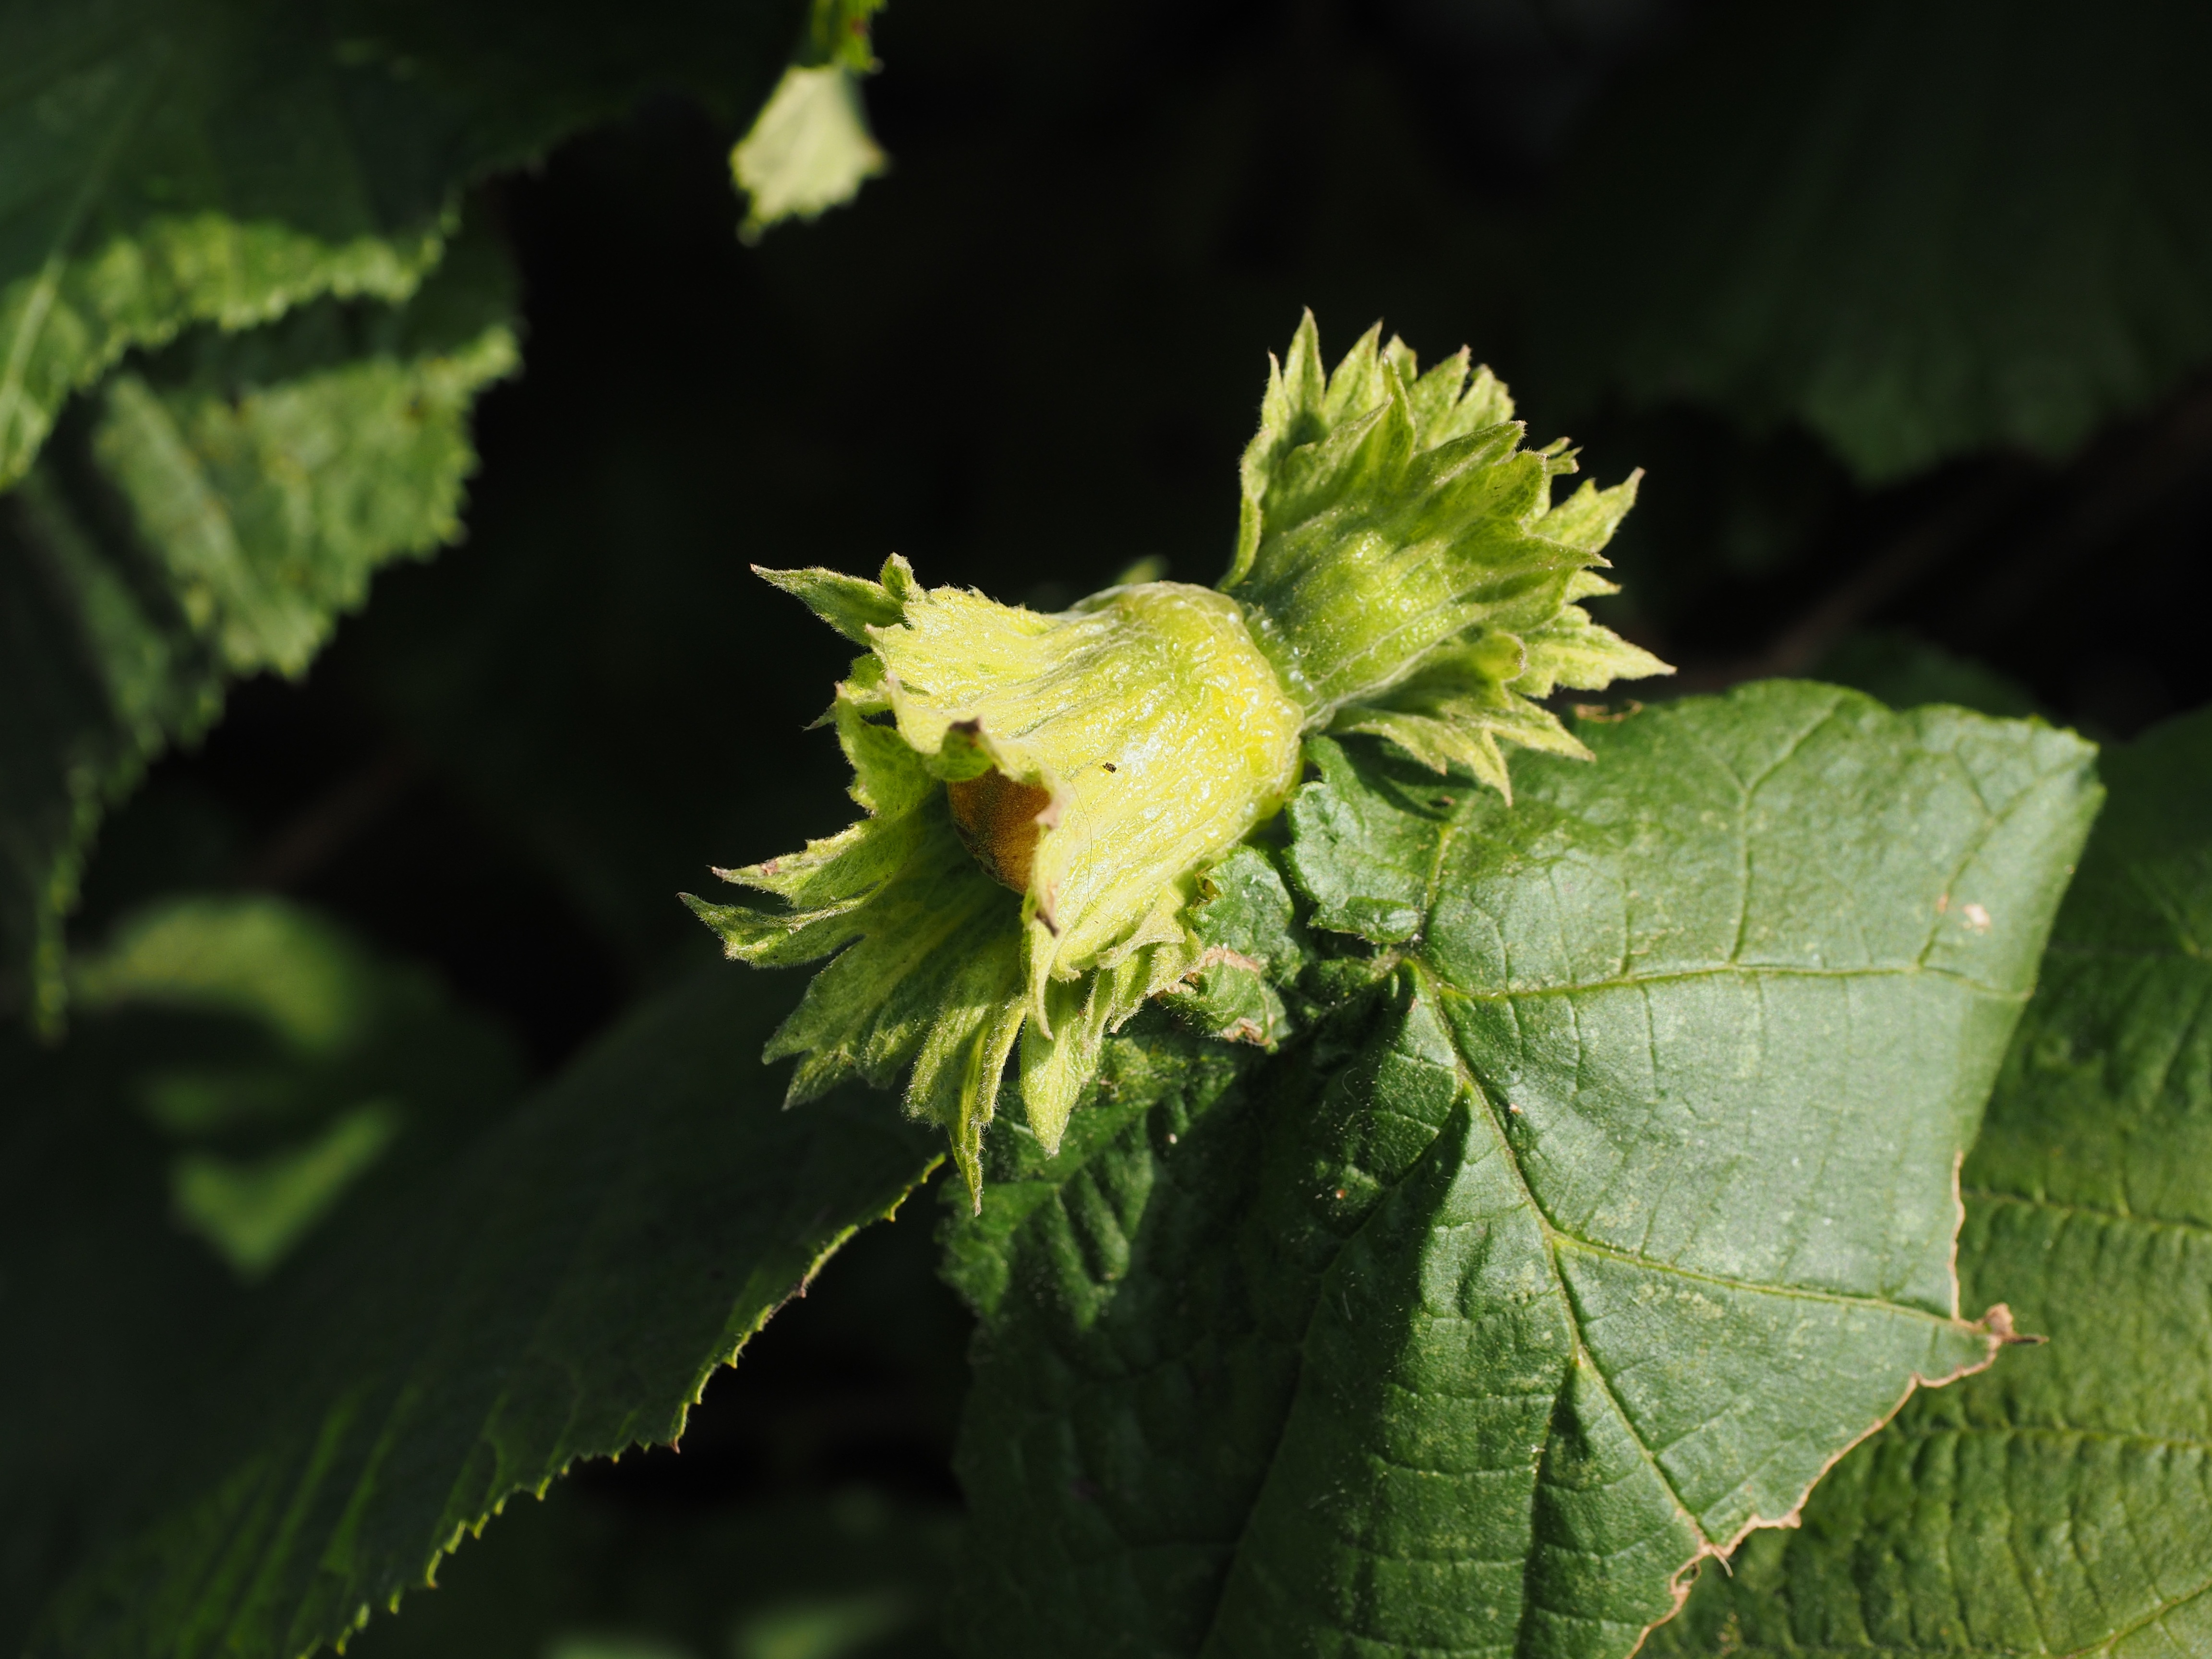
tree, nature, plant, fruit, leaf, flower, bush, food, green, produce, autumn, botany, flora, shrub, bud, hazelnut, hazel, macro photography, flowering plant, land plant